John Rickman (activist)

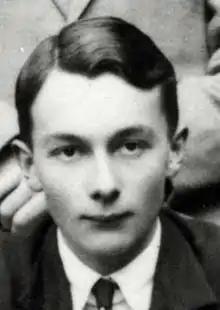
John Rickman's name on the Oxford Spanish Civil War memorial

John Pascal Rickman (1910–1937) was a British communist activist who was killed during the Spanish Civil War. Before the war, he dropped out from Lincoln College of the University of Oxford, and became an expert on English church architecture, took part in the Battle of Cable Street, and became involved in various religious and political organisations which aimed to better the conditions of the working class, including the Communist Party of Great Britain (CPGB).